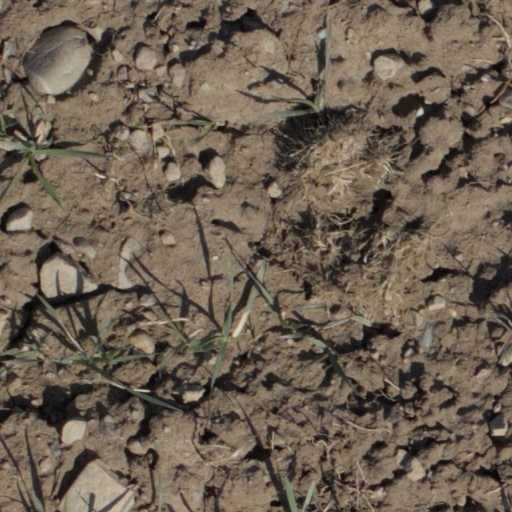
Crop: wheat